Michaël Llodra

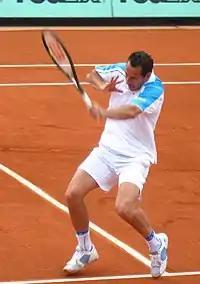
Llodra at the 2009 French Open.

In 2009, he made two finals in singles; the Open 13 in Marseille (l. to Tsonga) and the Grand Prix in Lyon (l. to Ljubicic). He had a poor season in doubles.